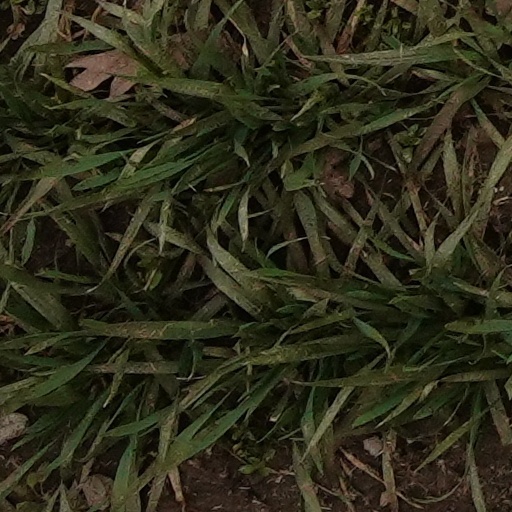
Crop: wheat